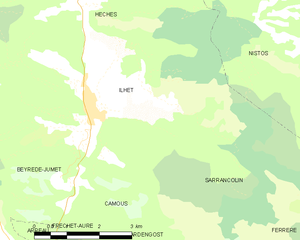
Ilhet est une commune française située dans le département des Hautes-Pyrénées, en région Occitanie.